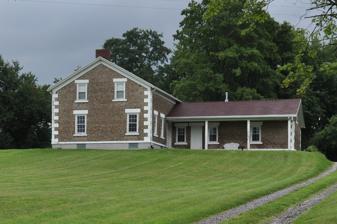
Building: Cobblestone Farmhouse at 1027 Stone Church Road
Country: United States of America
Year built: 1840
Historic house in New York, United States United States historic place Cobblestone Farmhouse at 1027 Stone Church Rd. U.S. National Register of Historic Places Show map of New York Show map of the United States Location 1027 Stone Church Rd., Junius, New York Coordinates 42°58′34″N 76°53′5″W / 42.97611°N 76.88472°W / 42.97611; -76.88472 Area 4.3 acres (1.7 ha) Built c. 1840 ( 1840 ) Architectural style Greek Revival MPS Cobblestone Architecture of New York State MPS NRHP reference No. 07001017 Added to NRHP September 28, 2007 1027 Stone Church Road is a historic house located at the address of the same name in Junius , Seneca County, New York . Description and history It is a vernacular Greek Revival style, cobblestone L-shaped farmhouse . It consists of a 1 + 1 ⁄ 2 -story, gable-roofed main block with a 1-story former kitchen wing. It was built in about 1840, and is constructed of irregularly sized and variously colored field cobbles. The house is among the approximately 18 surviving cobblestone buildings in Seneca County. It was listed on the National Register of Historic Places on September 28, 2007. See also Cobblestone Farmhouse at 1229 Birdsey Road Cobblestone Farmhouse at 1111 Stone Church Road John Graves Cobblestone Farmhouse References